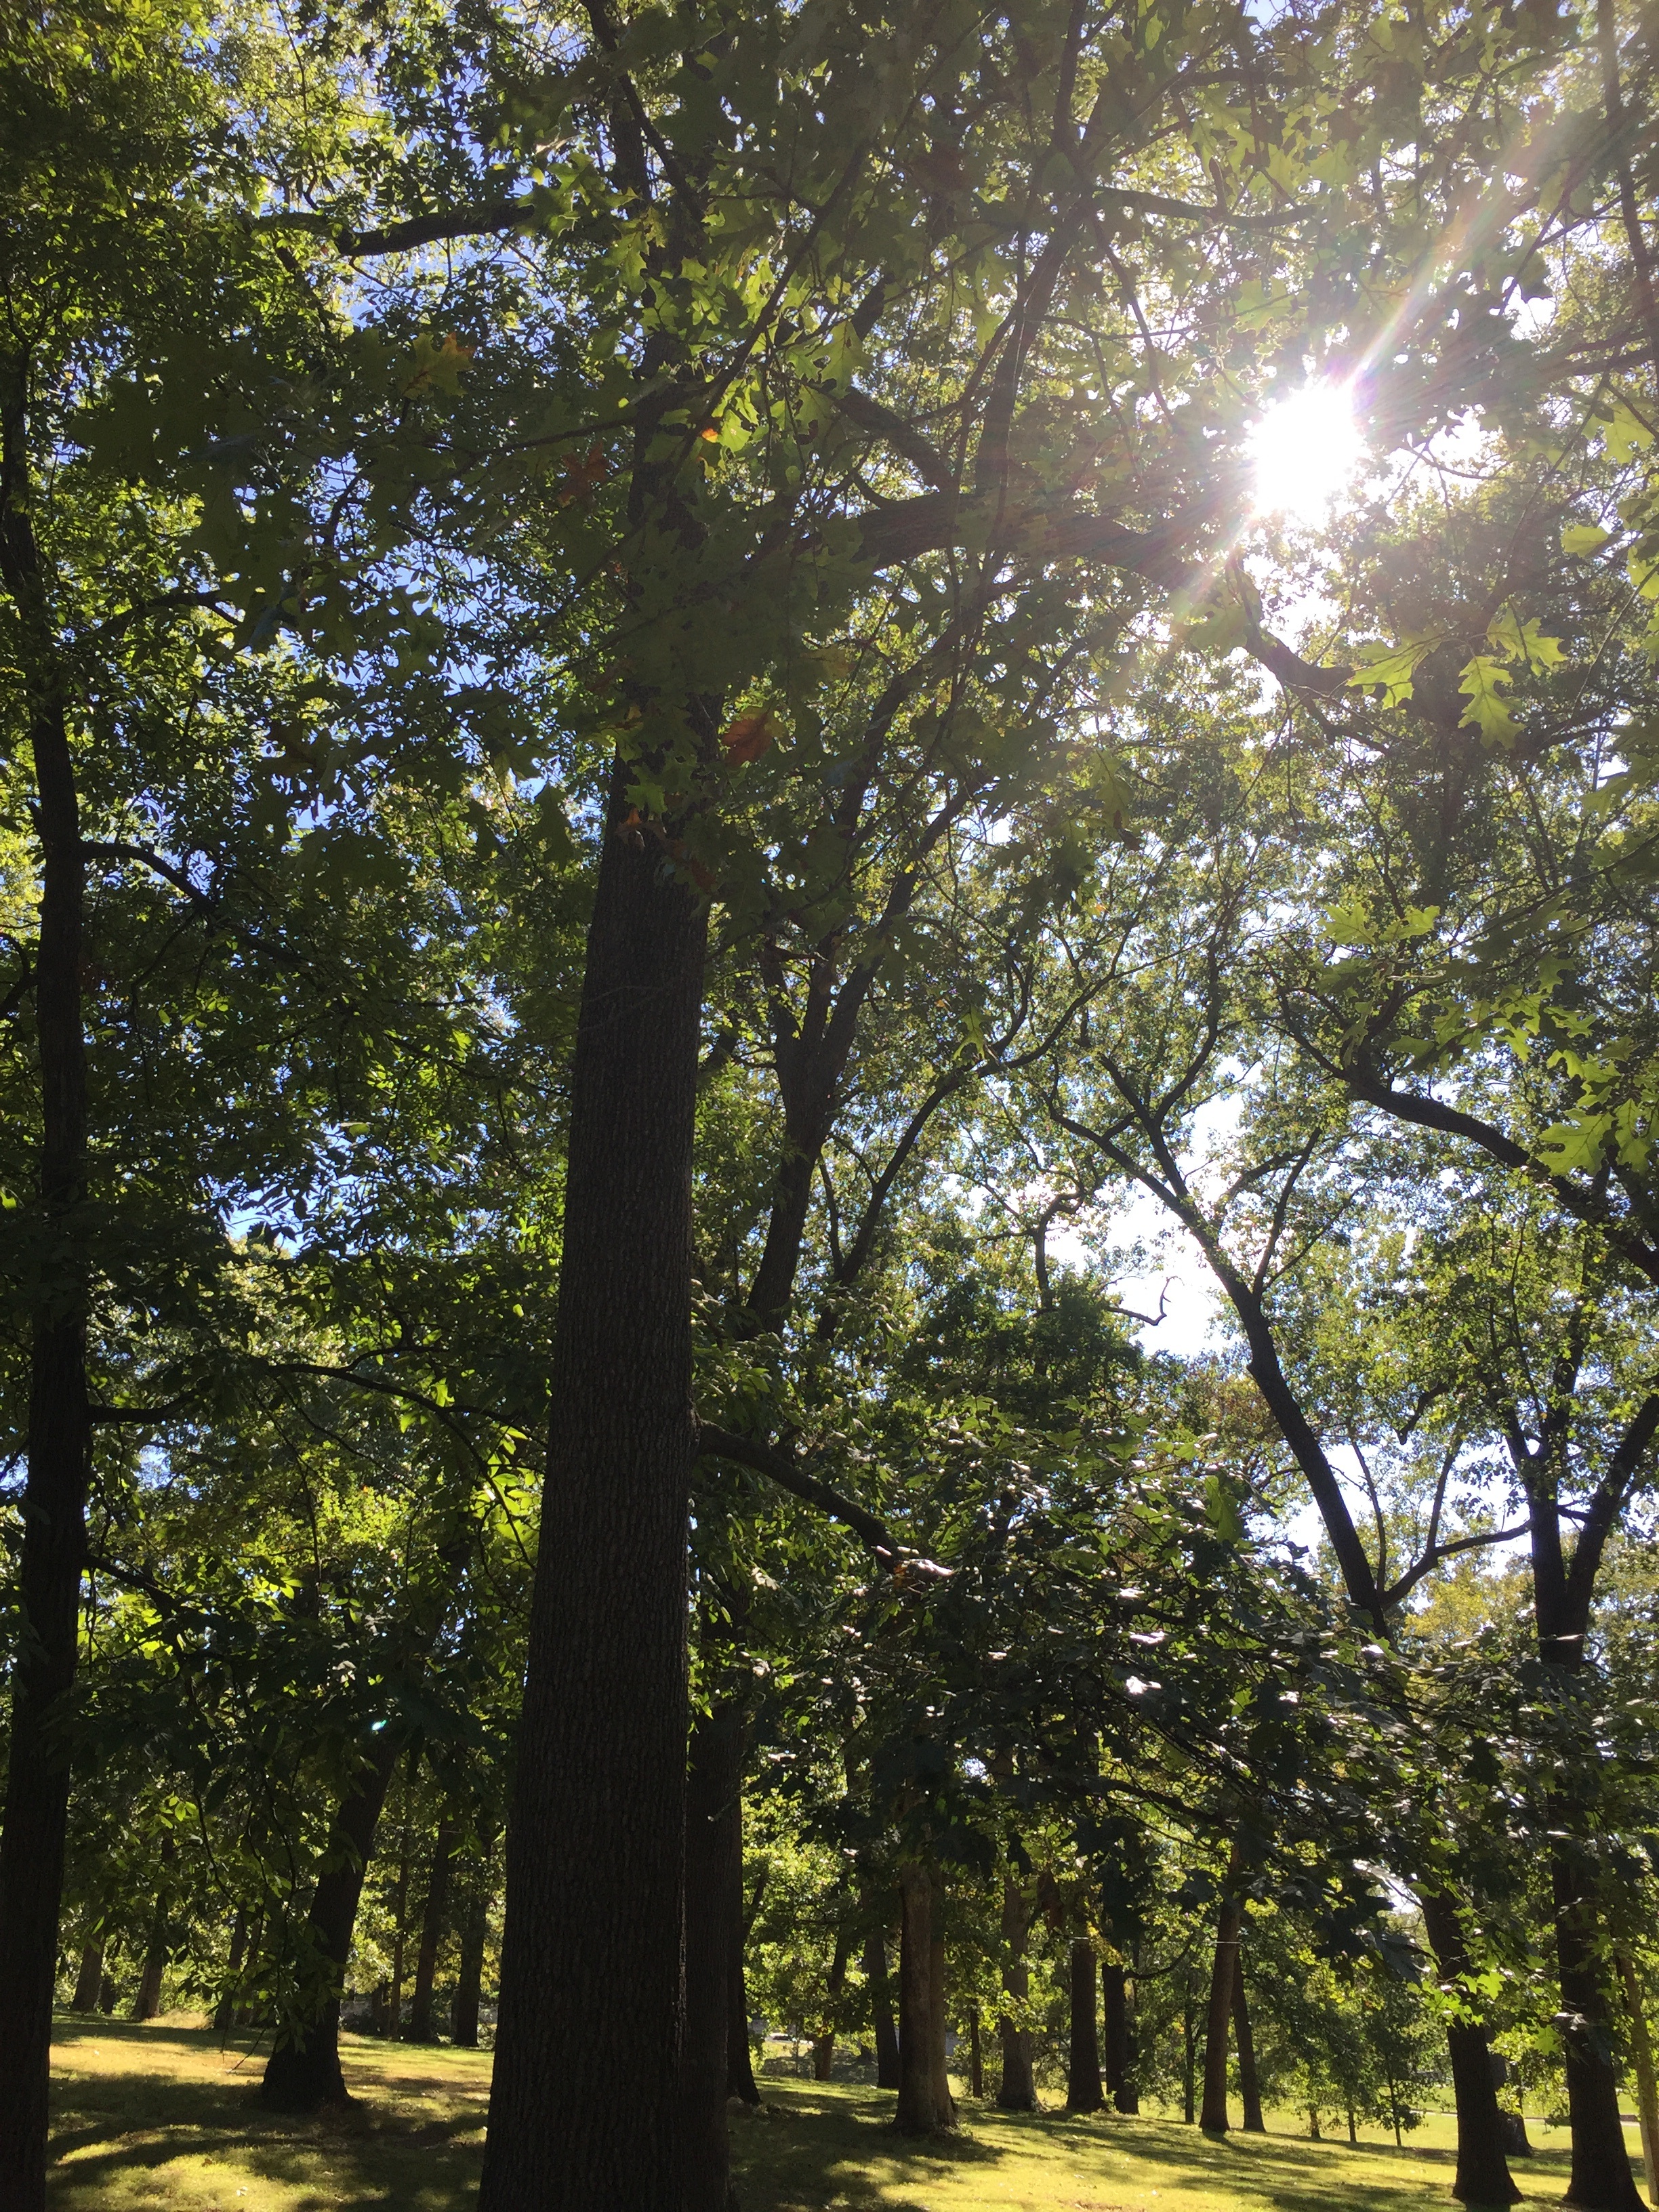
tree, nature, forest, branch, plant, sunlight, leaf, green, autumn, park, botany, season, deciduous, grove, woodland, habitat, ecosystem, natural environment, woody plant